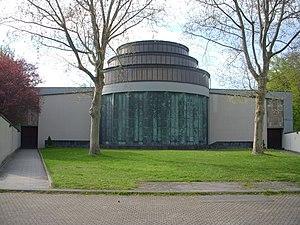
Église Heilig-Kreuz (Sainte-Croix) à Mayence